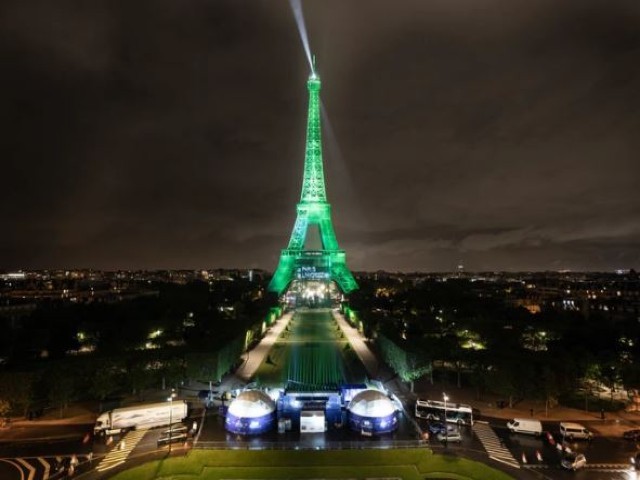
Landmark: Eiffel Tower